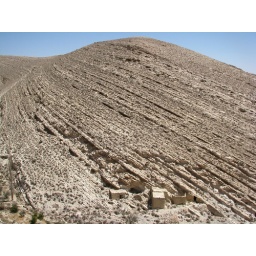
One of the very cool looking mountains by the castle